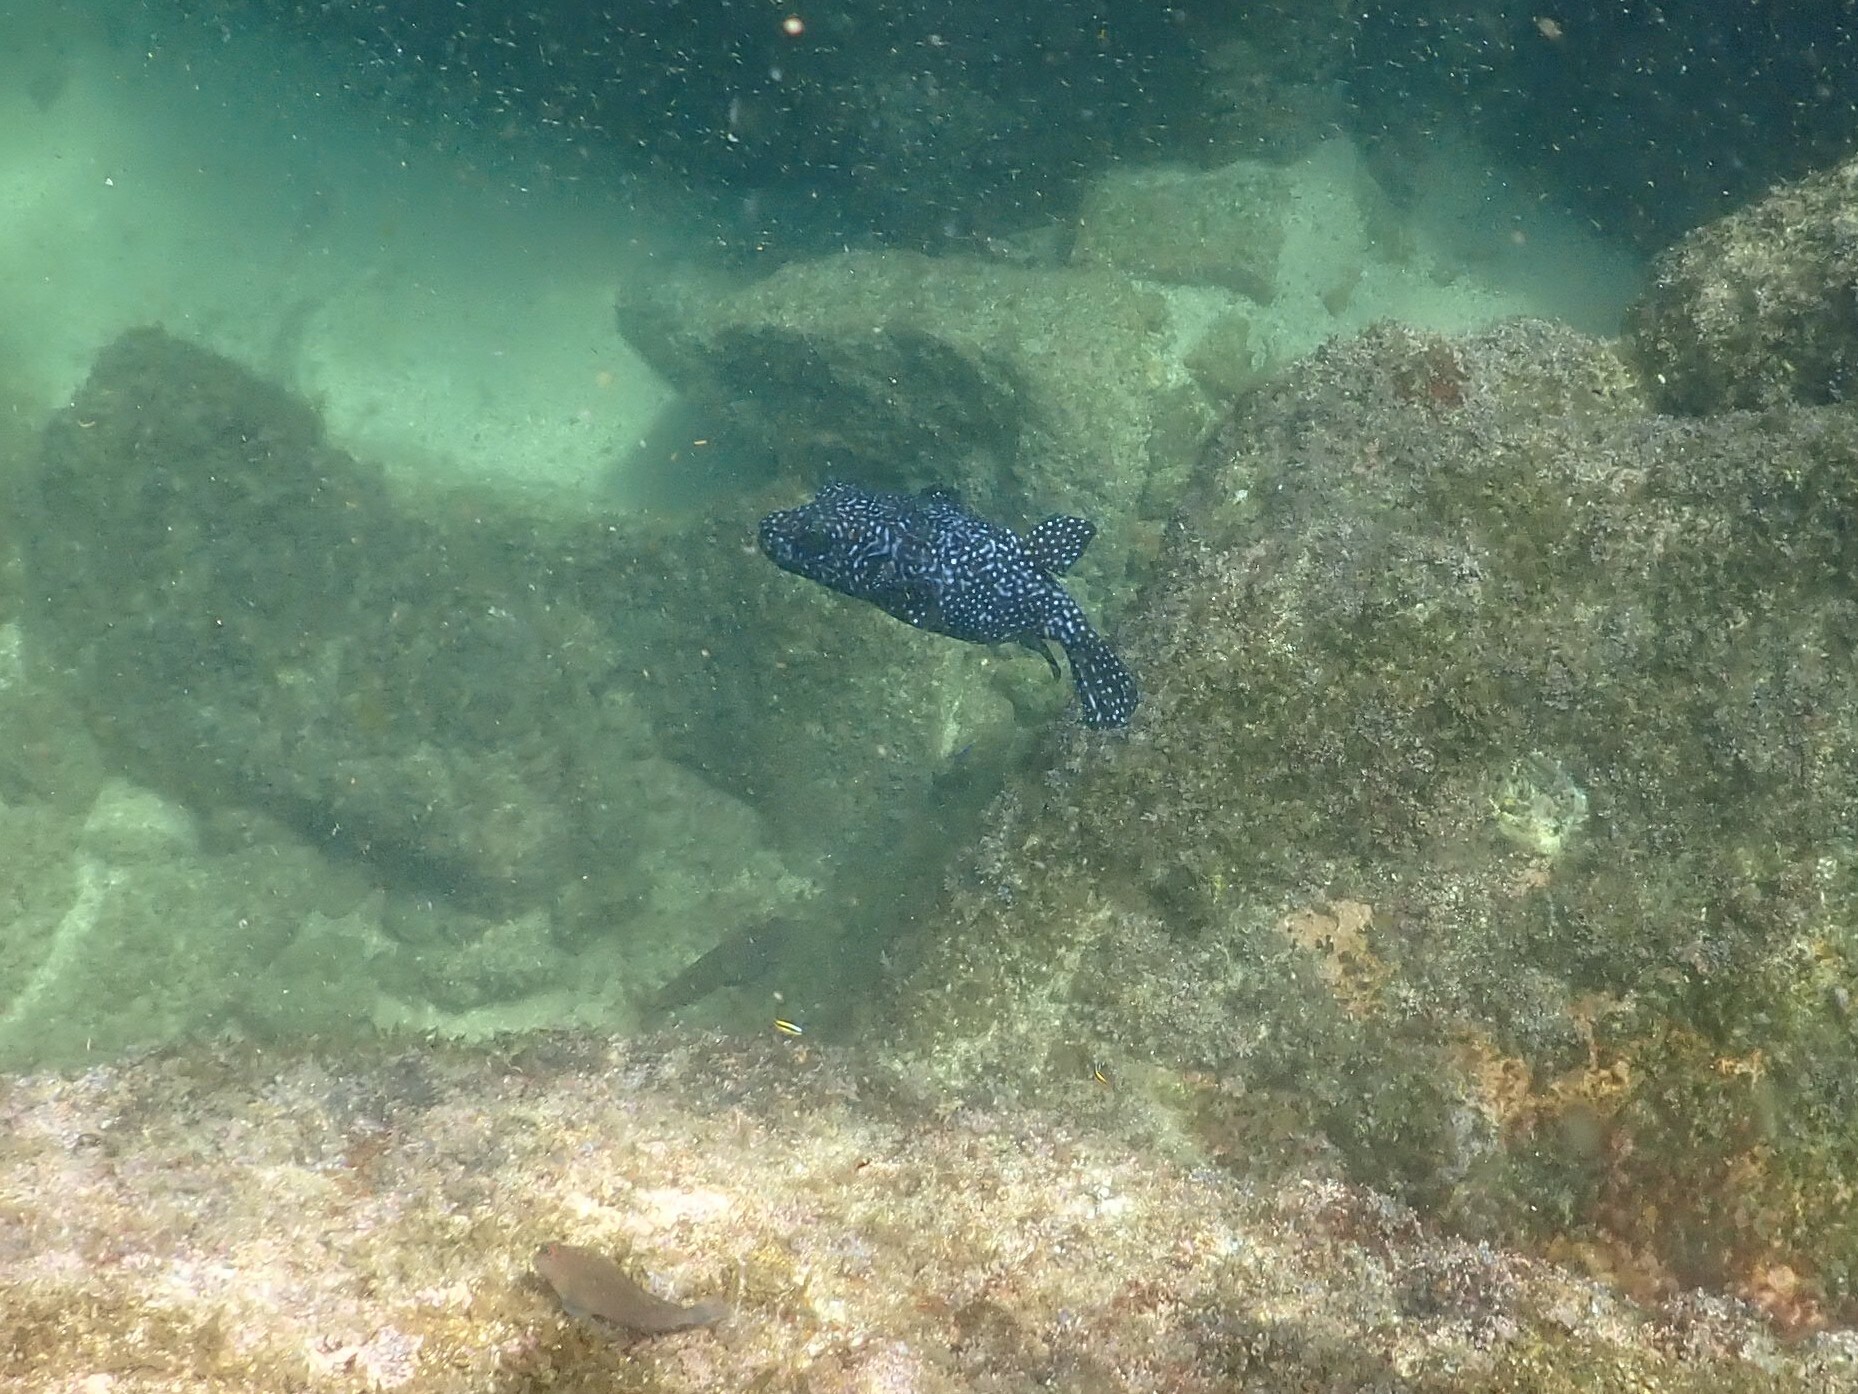
Arothron meleagris (Guineafowl Puffer)